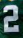
Number: 2